Foreign Cattle Market

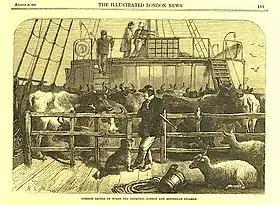
Early cattle boat. These small Dutch passenger steamers on the Rotterdam-London run carried a few cattle as a sideline.

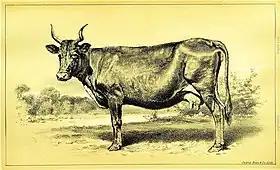
Russian breed from Kostroma Oblast

To find a superintendent for the market the City interviewed 25 candidates, and chose a 28-year old Southend station-master, George Philcox. Philcox was in charge of the market for the next 40 years; when he died in 1912, it soon closed. Apparently an able and popular man, it was said "The market made him, and in turn he made it".